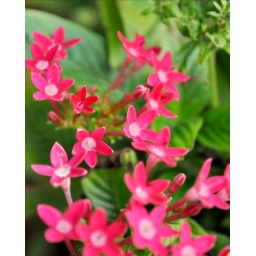
Some kind of pink flower in my yard